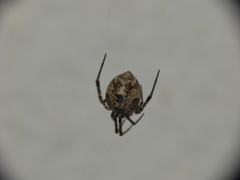
Species: Parasteatoda_tepidariorum